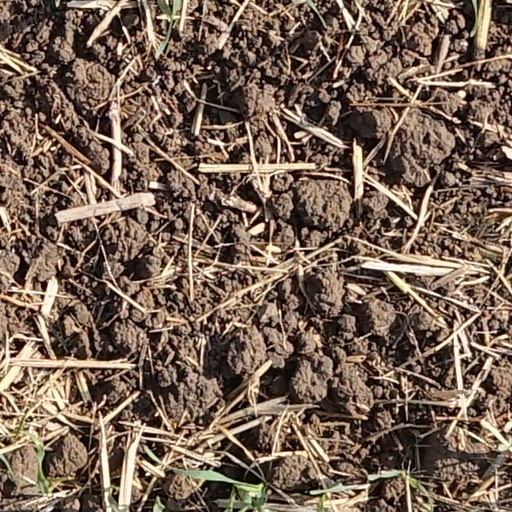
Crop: wheat